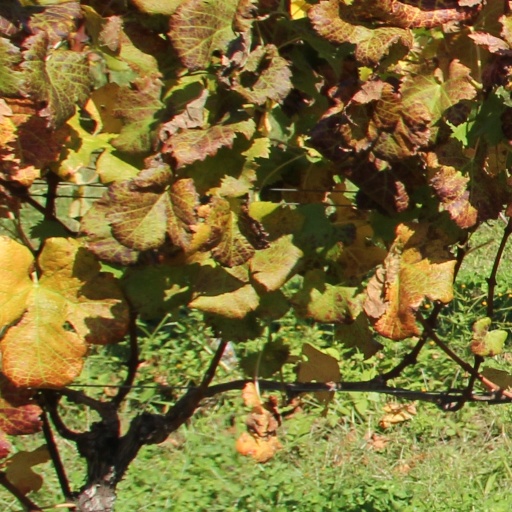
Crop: grape